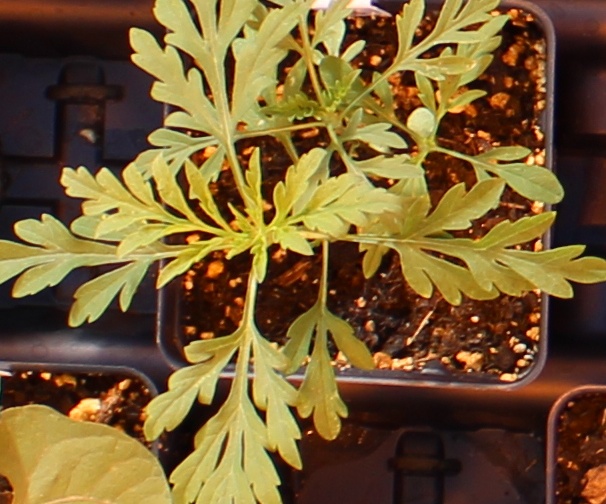
Label: Ragweed